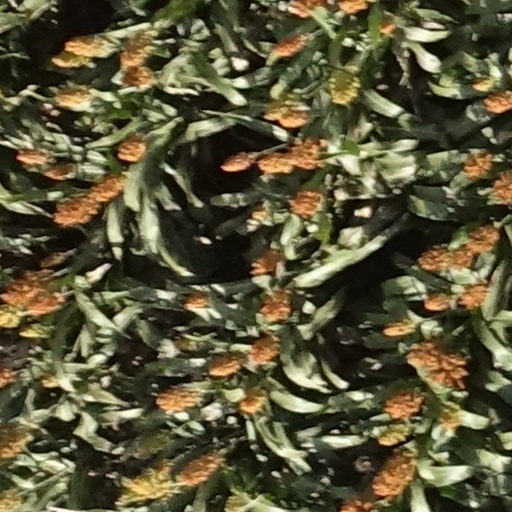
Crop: sorghum